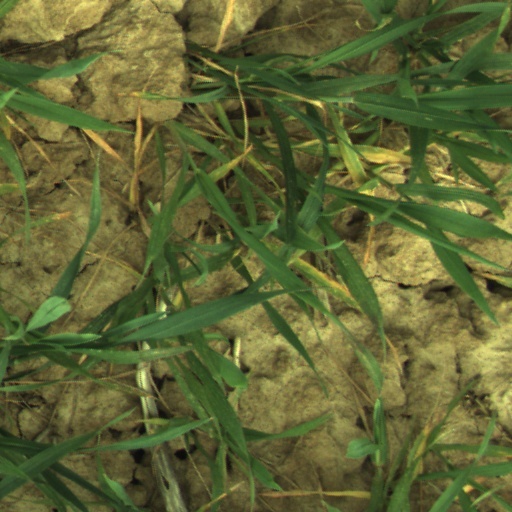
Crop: wheat